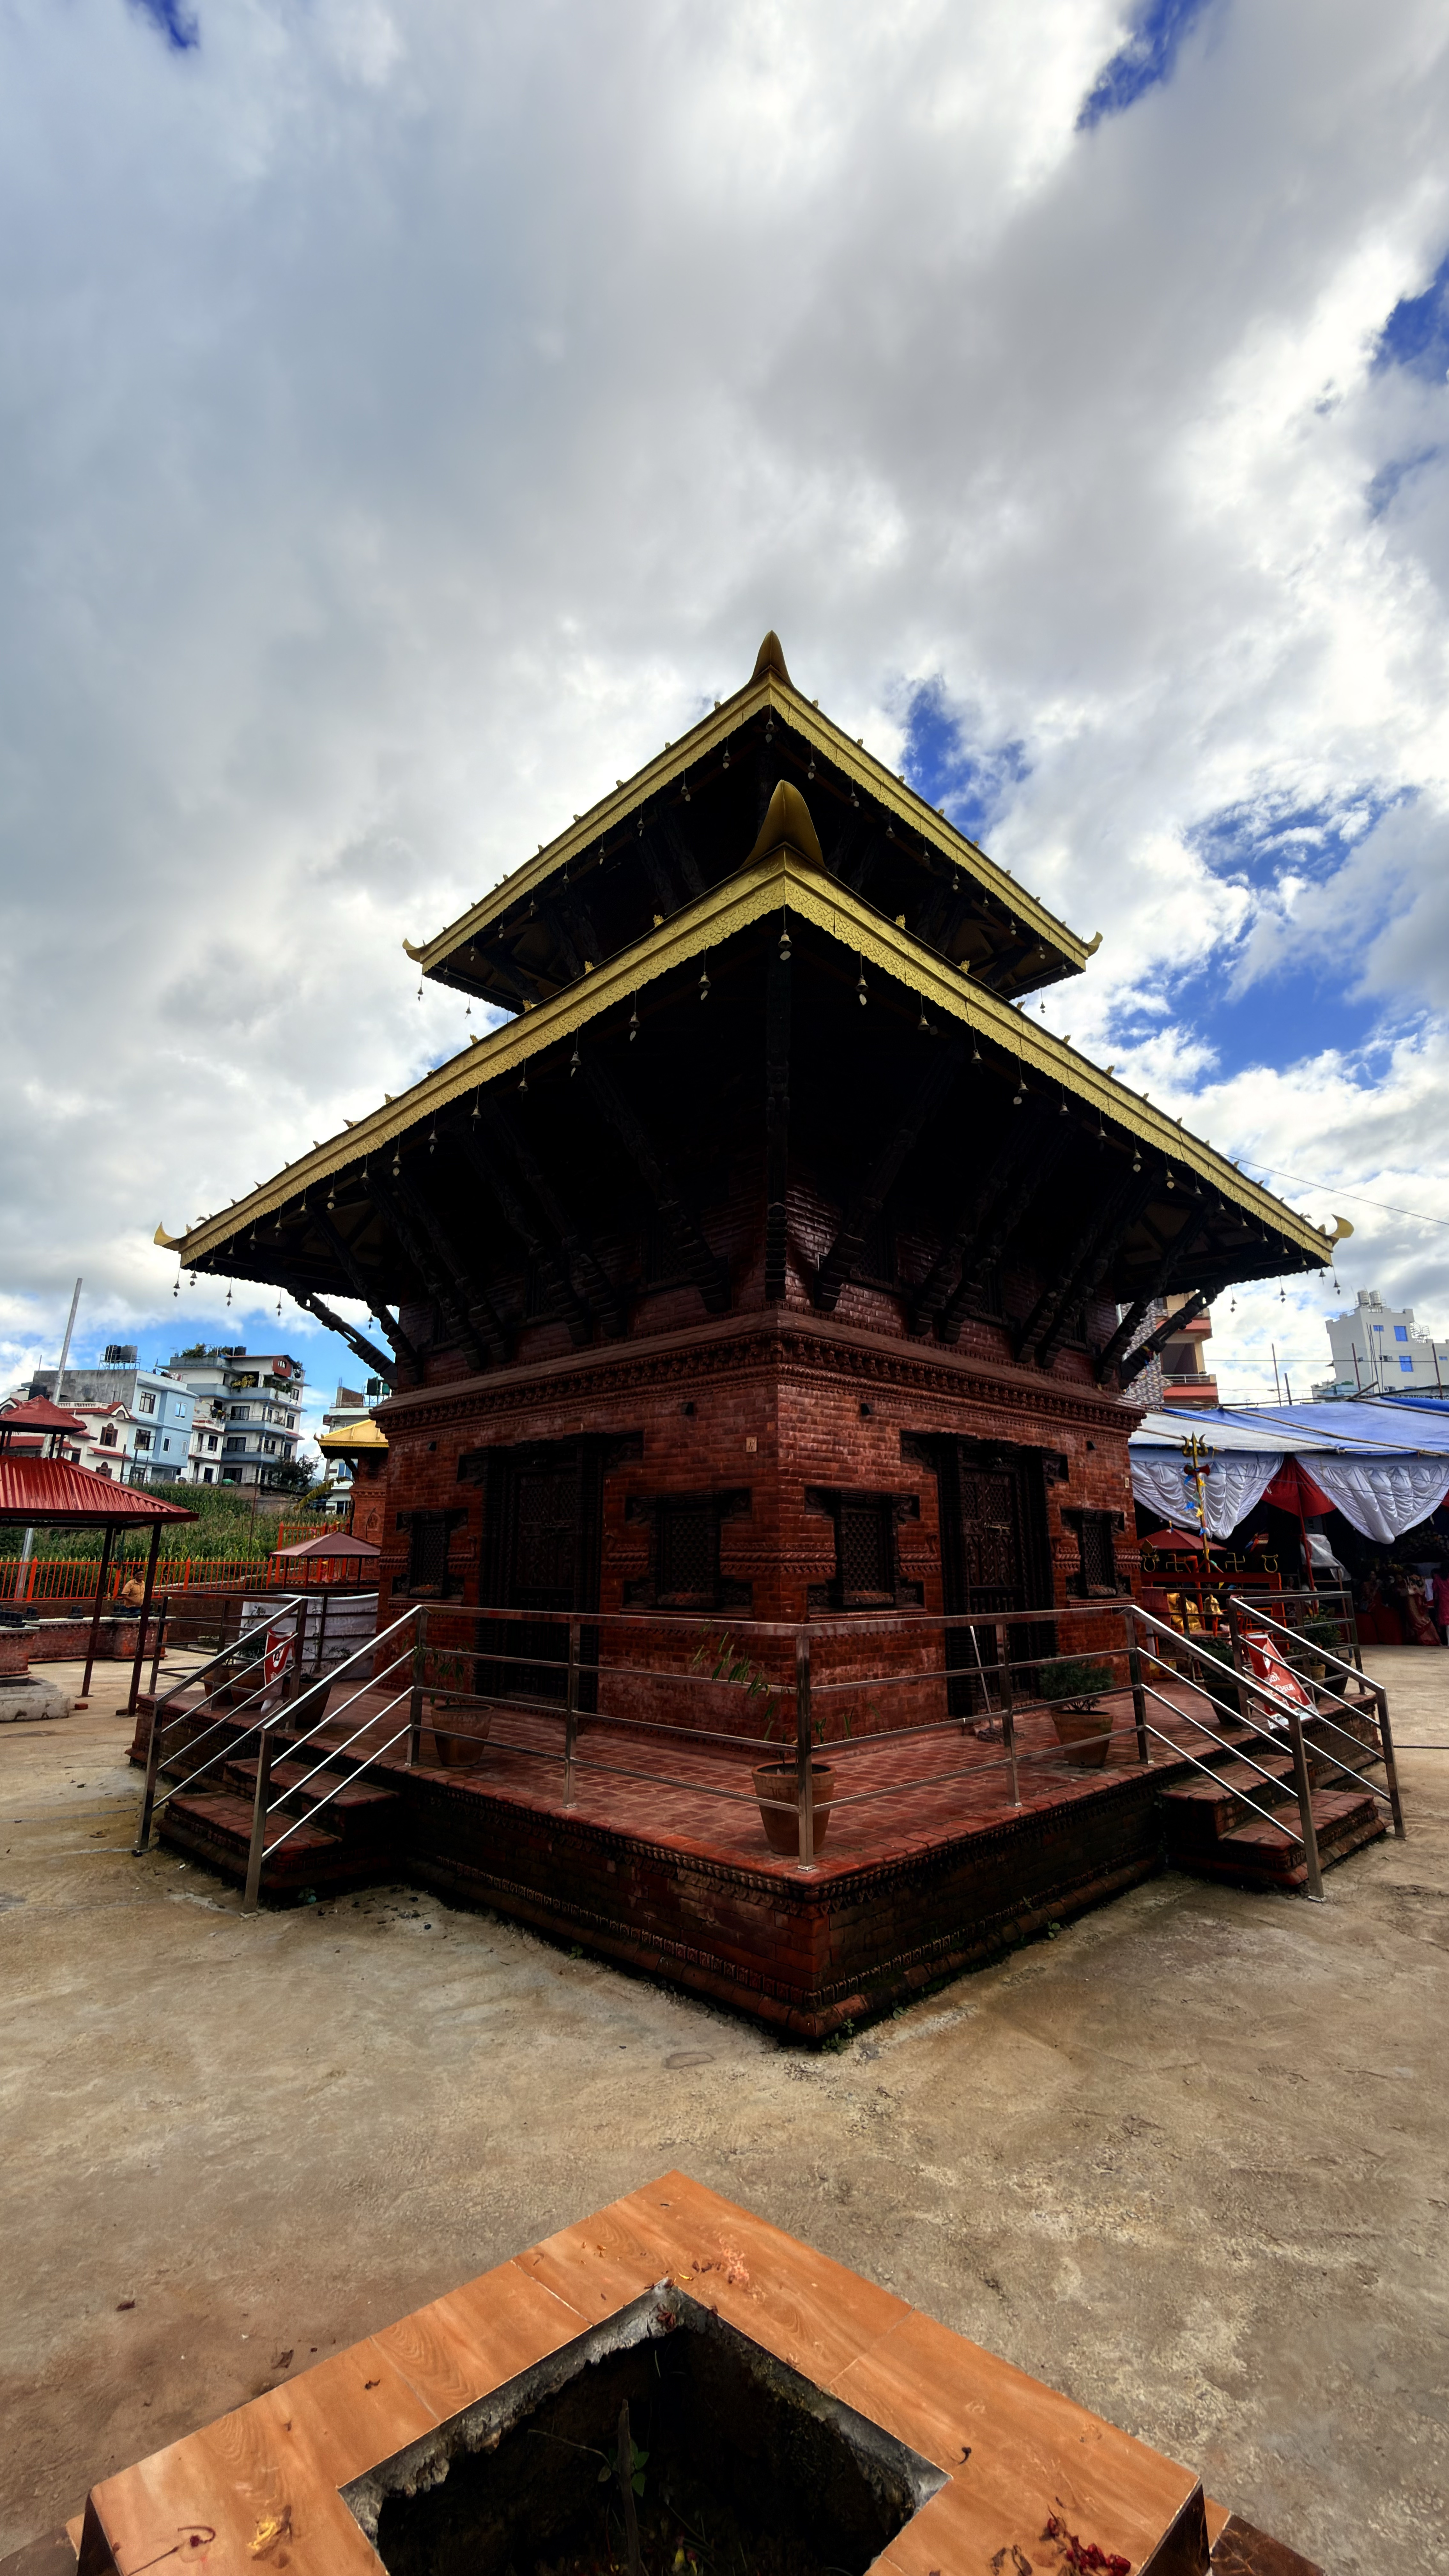
Heritage site: Nageshwor_Dham_Temple